Galeodea echinophora

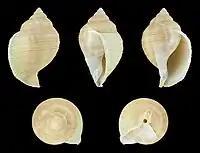
var. "adriatica"

The fossil record of this species dates back from the Miocene to the Quaternary (age range: 23.03 to 0.781 million years ago). These fossils have been found in India, Spain and Italy.